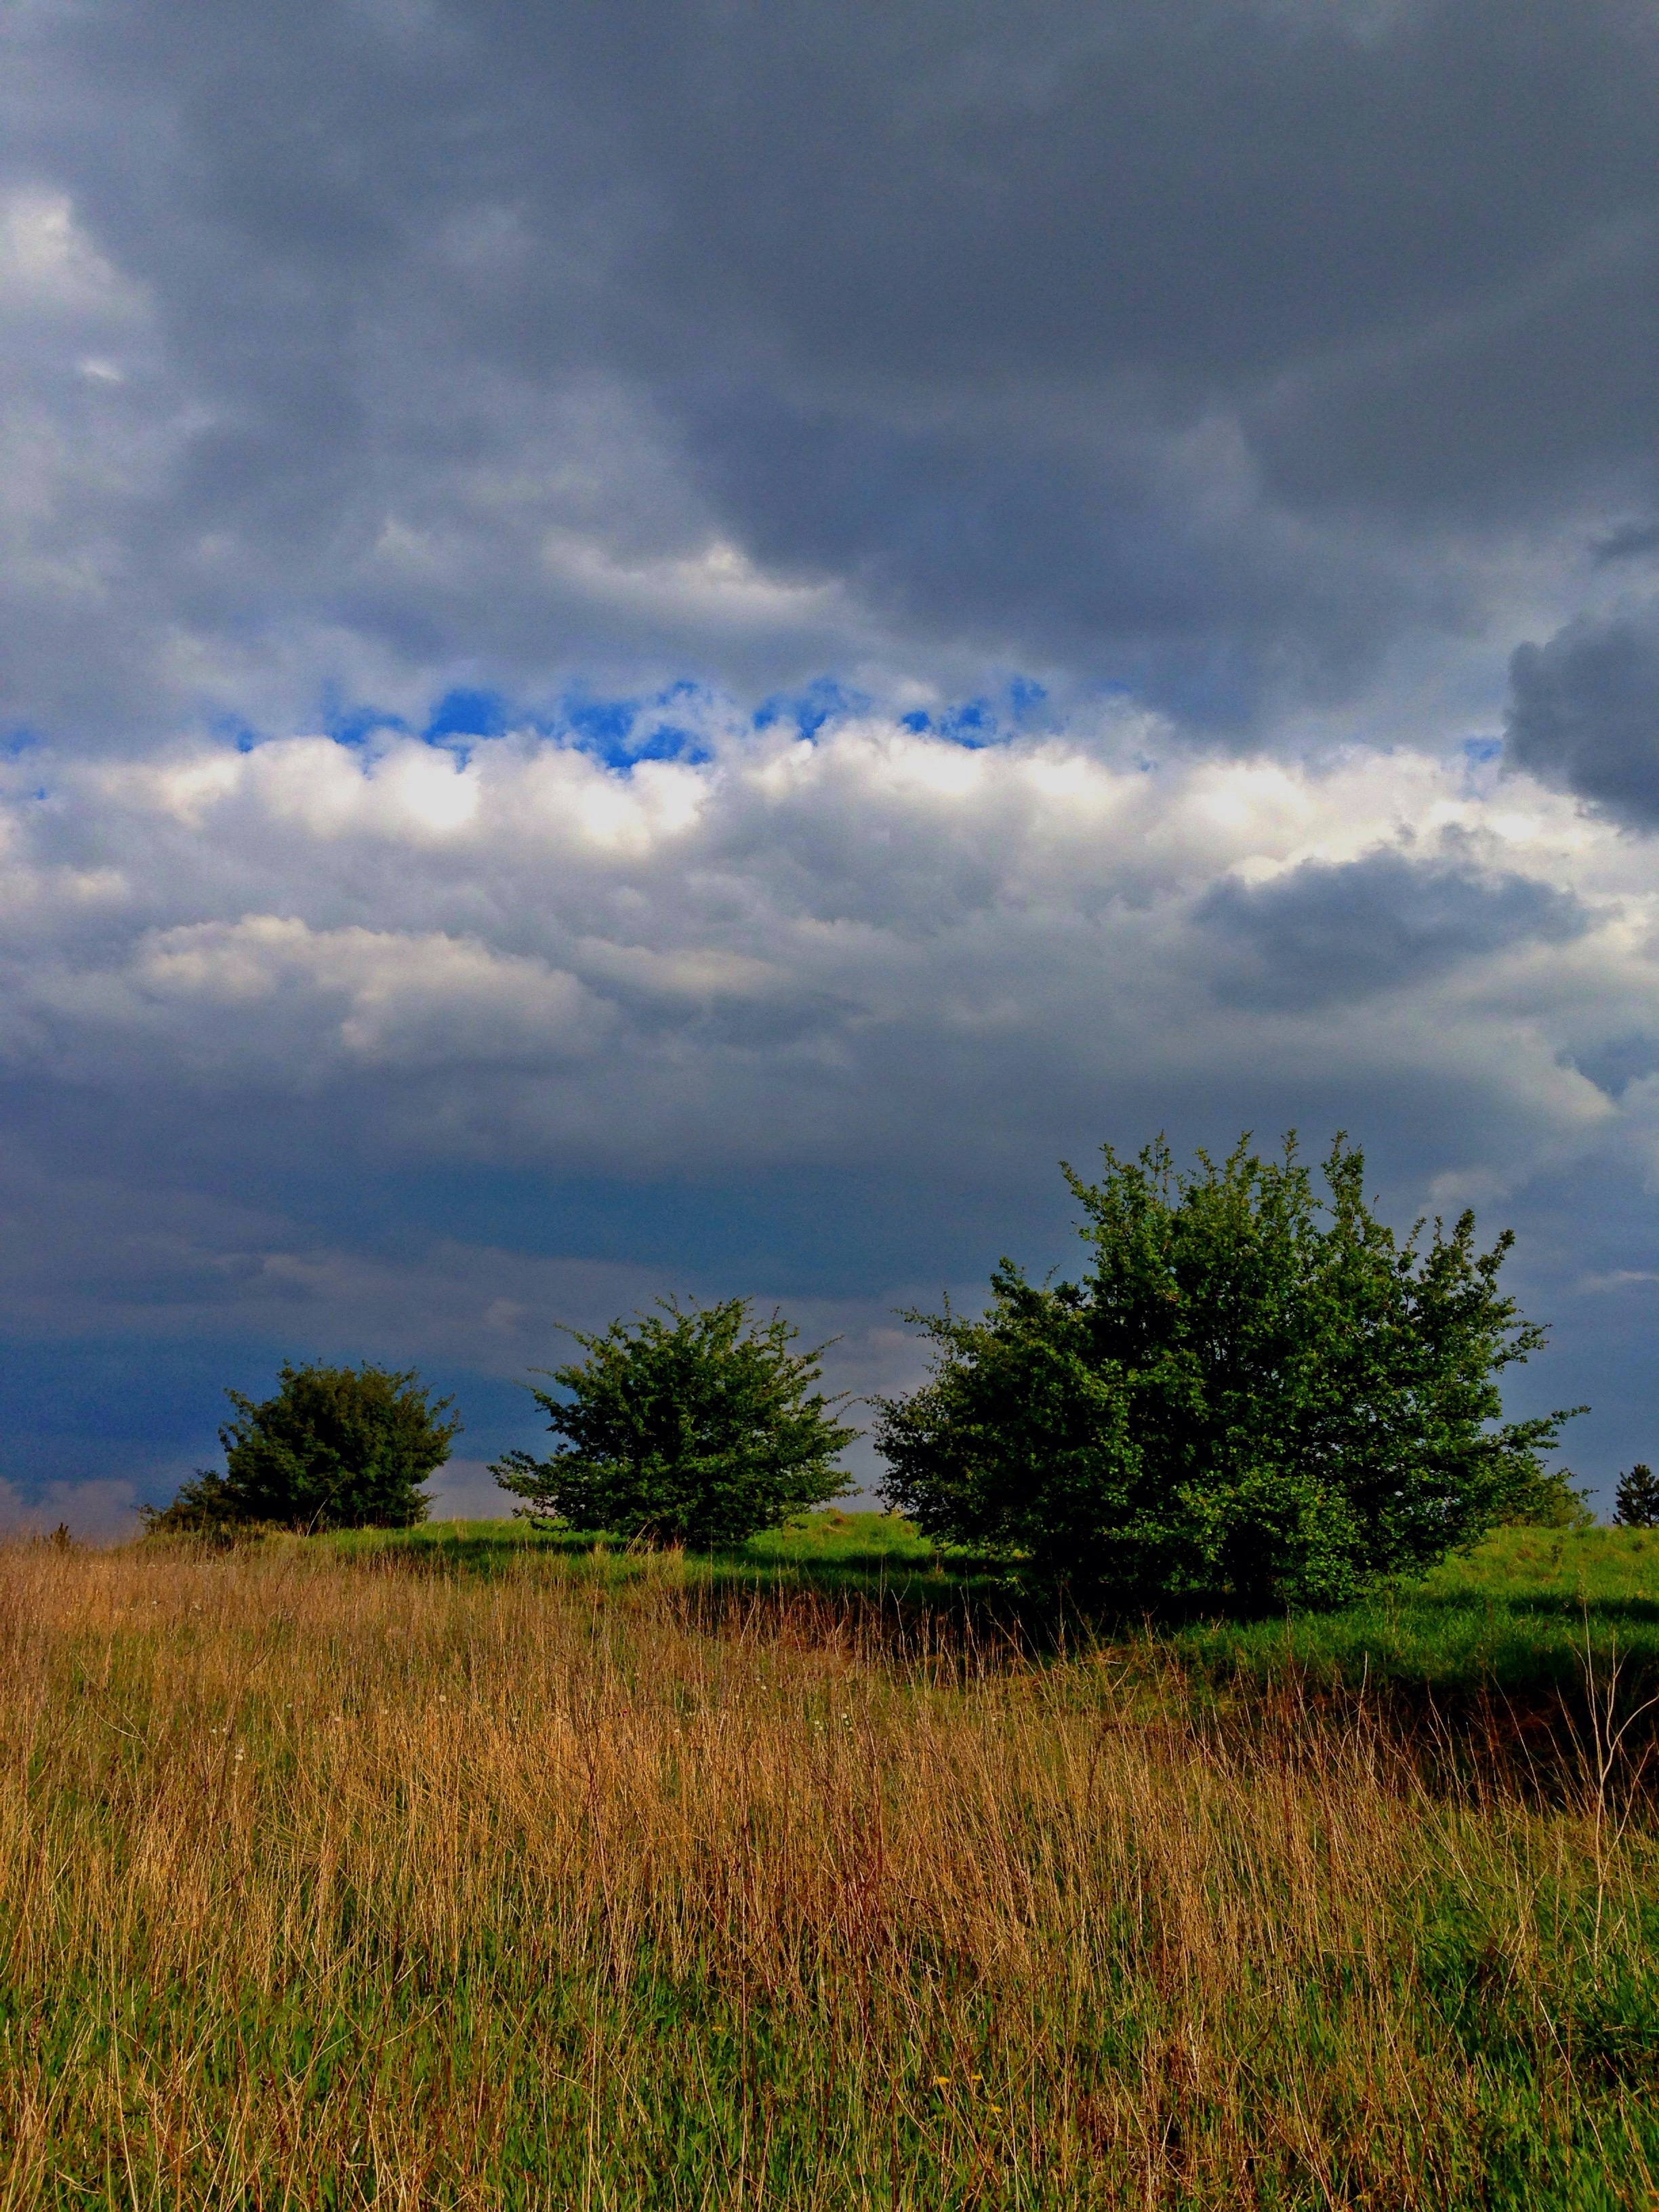
landscape, tree, nature, grass, horizon, cloud, sky, field, lawn, meadow, prairie, sunlight, morning, hill, dusk, spring, green, pasture, holiday, agriculture, savanna, plain, grassland, shrubs, wetland, habitat, ecosystem, rural area, meteorological phenomenon, natural environment, geographical feature, grass family